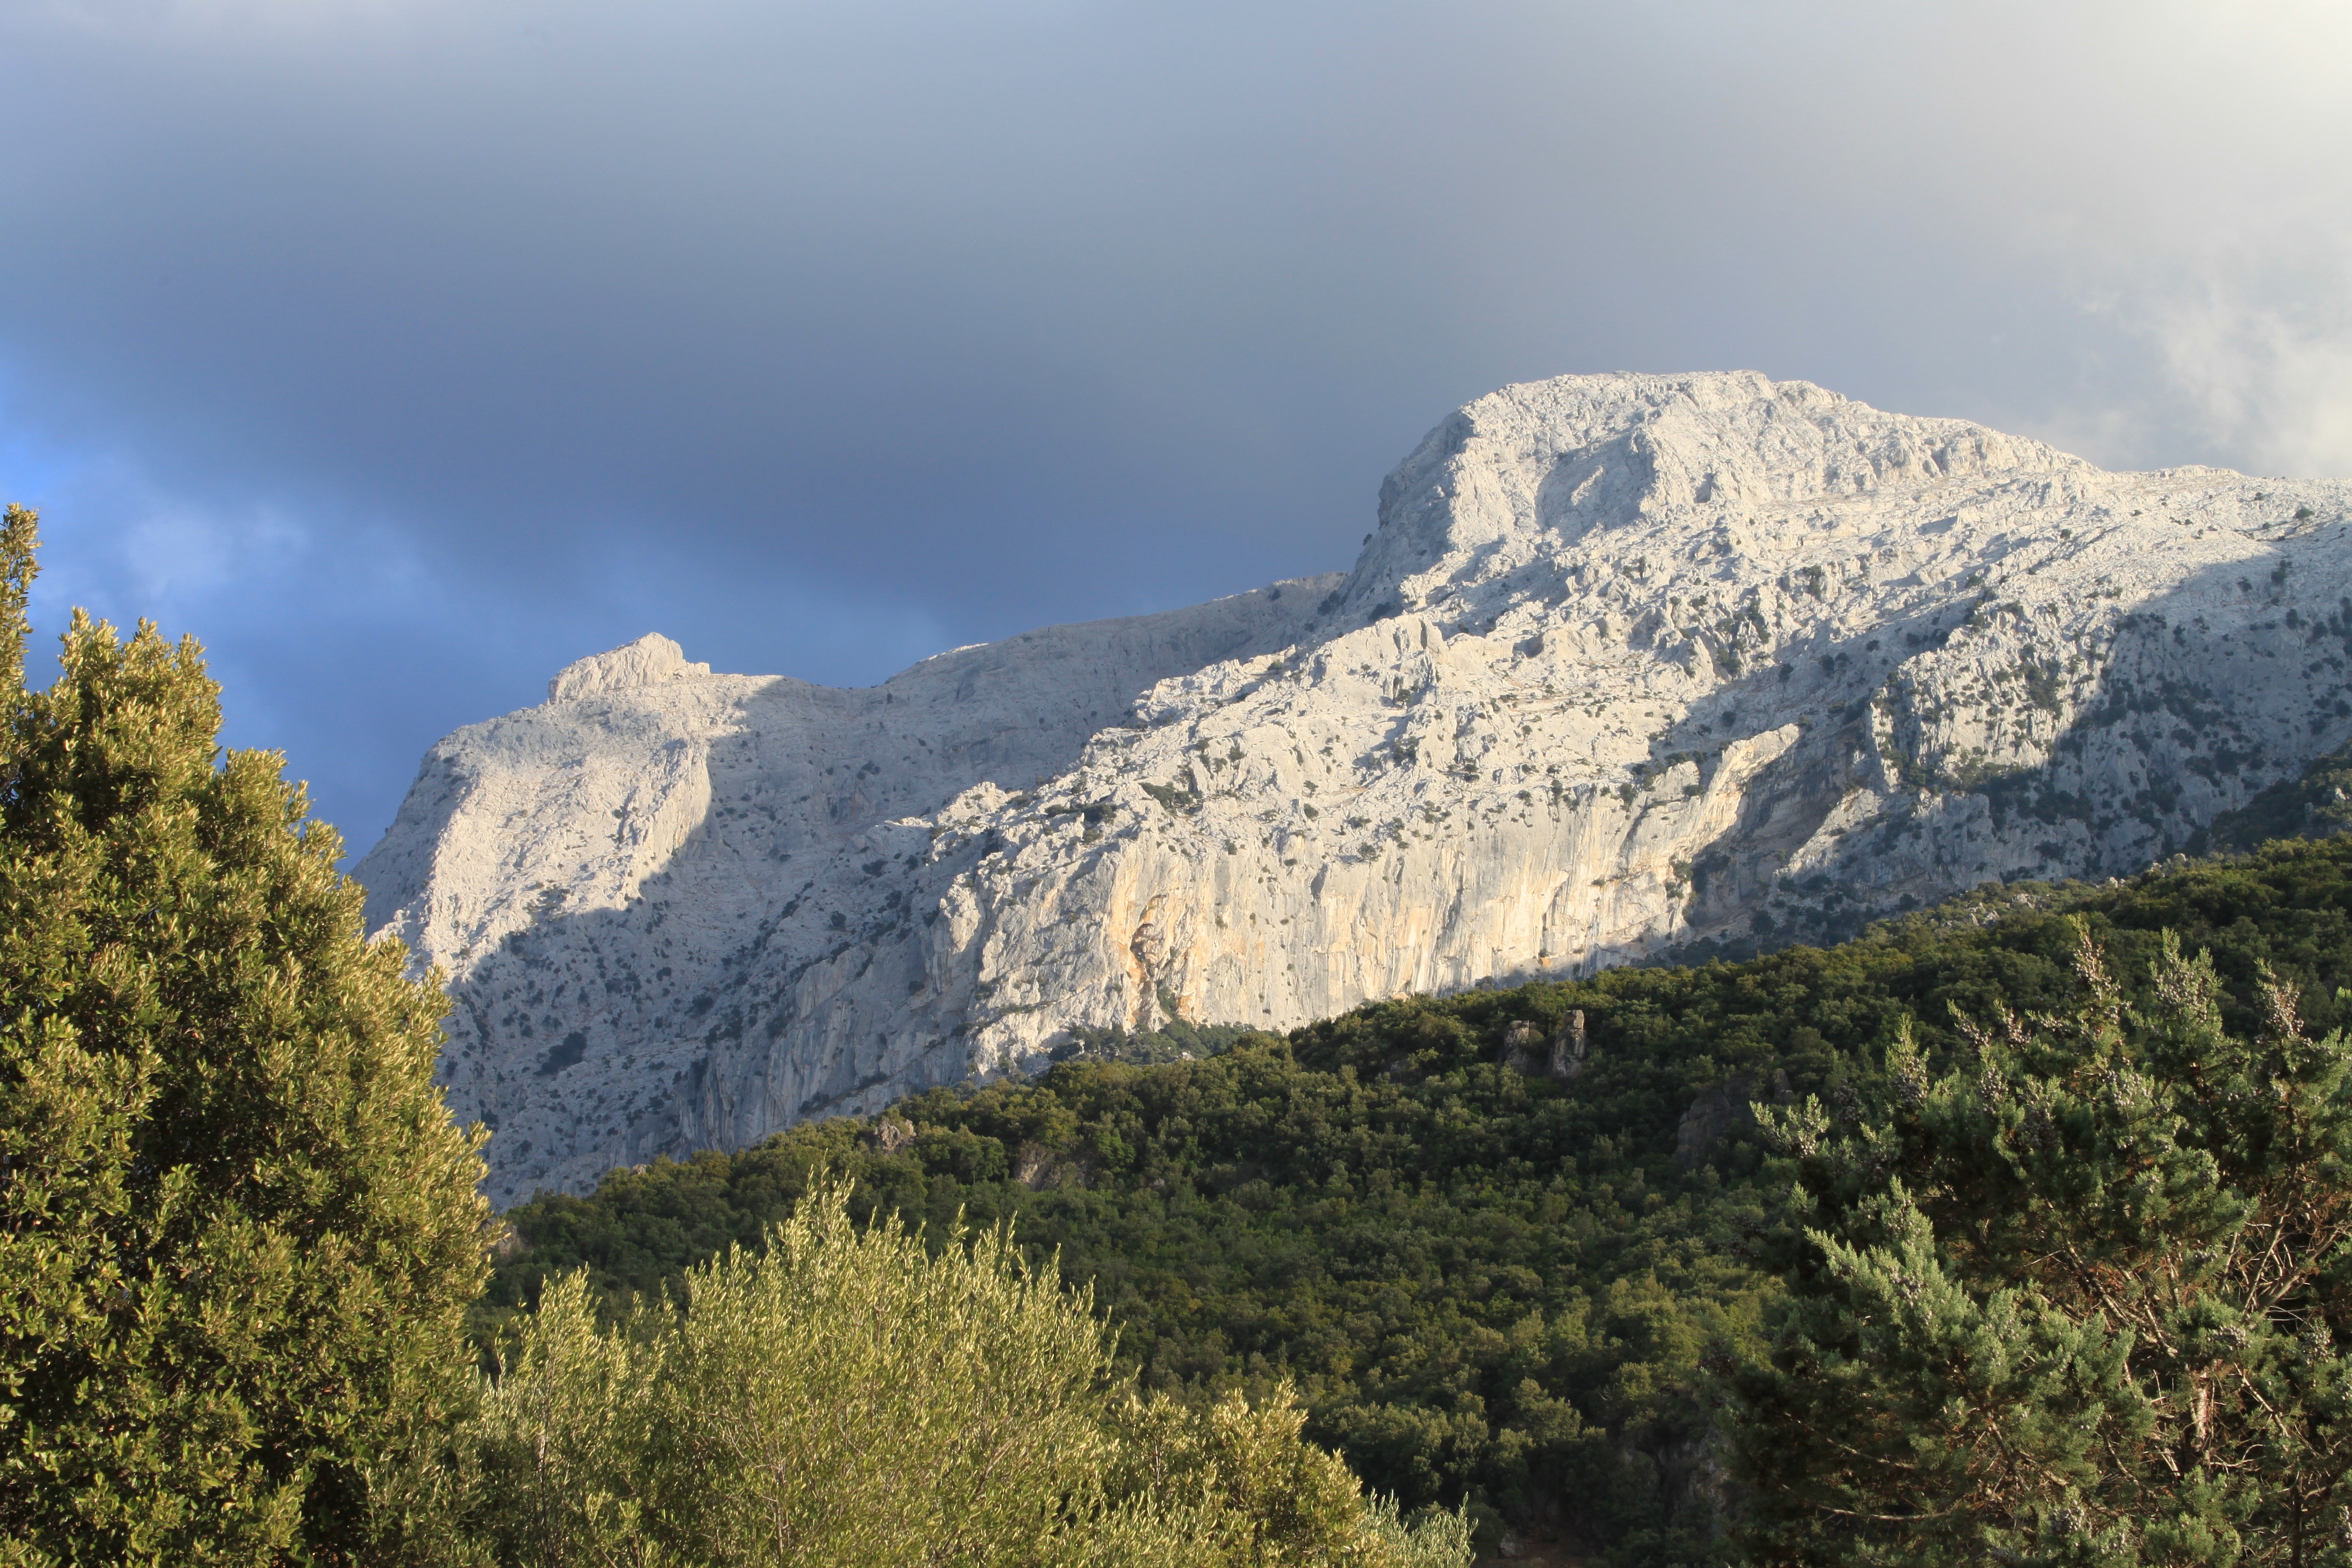
landscape, nature, wilderness, walking, mountain, hill, adventure, valley, mountain range, ridge, summit, alps, plateau, sardinia, landform, mountain pass, geographical feature, mountainous landforms